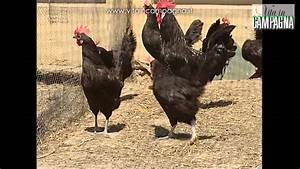
Label: gallina